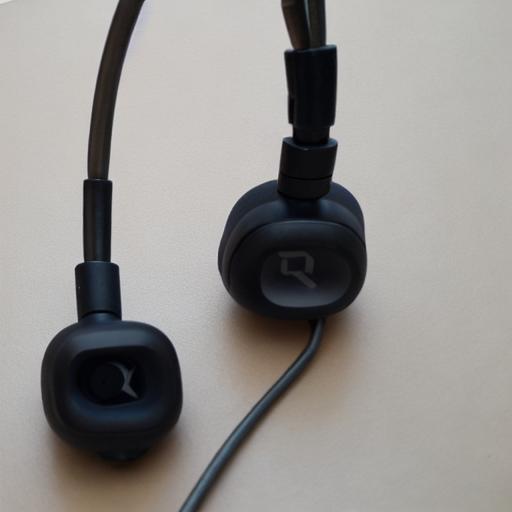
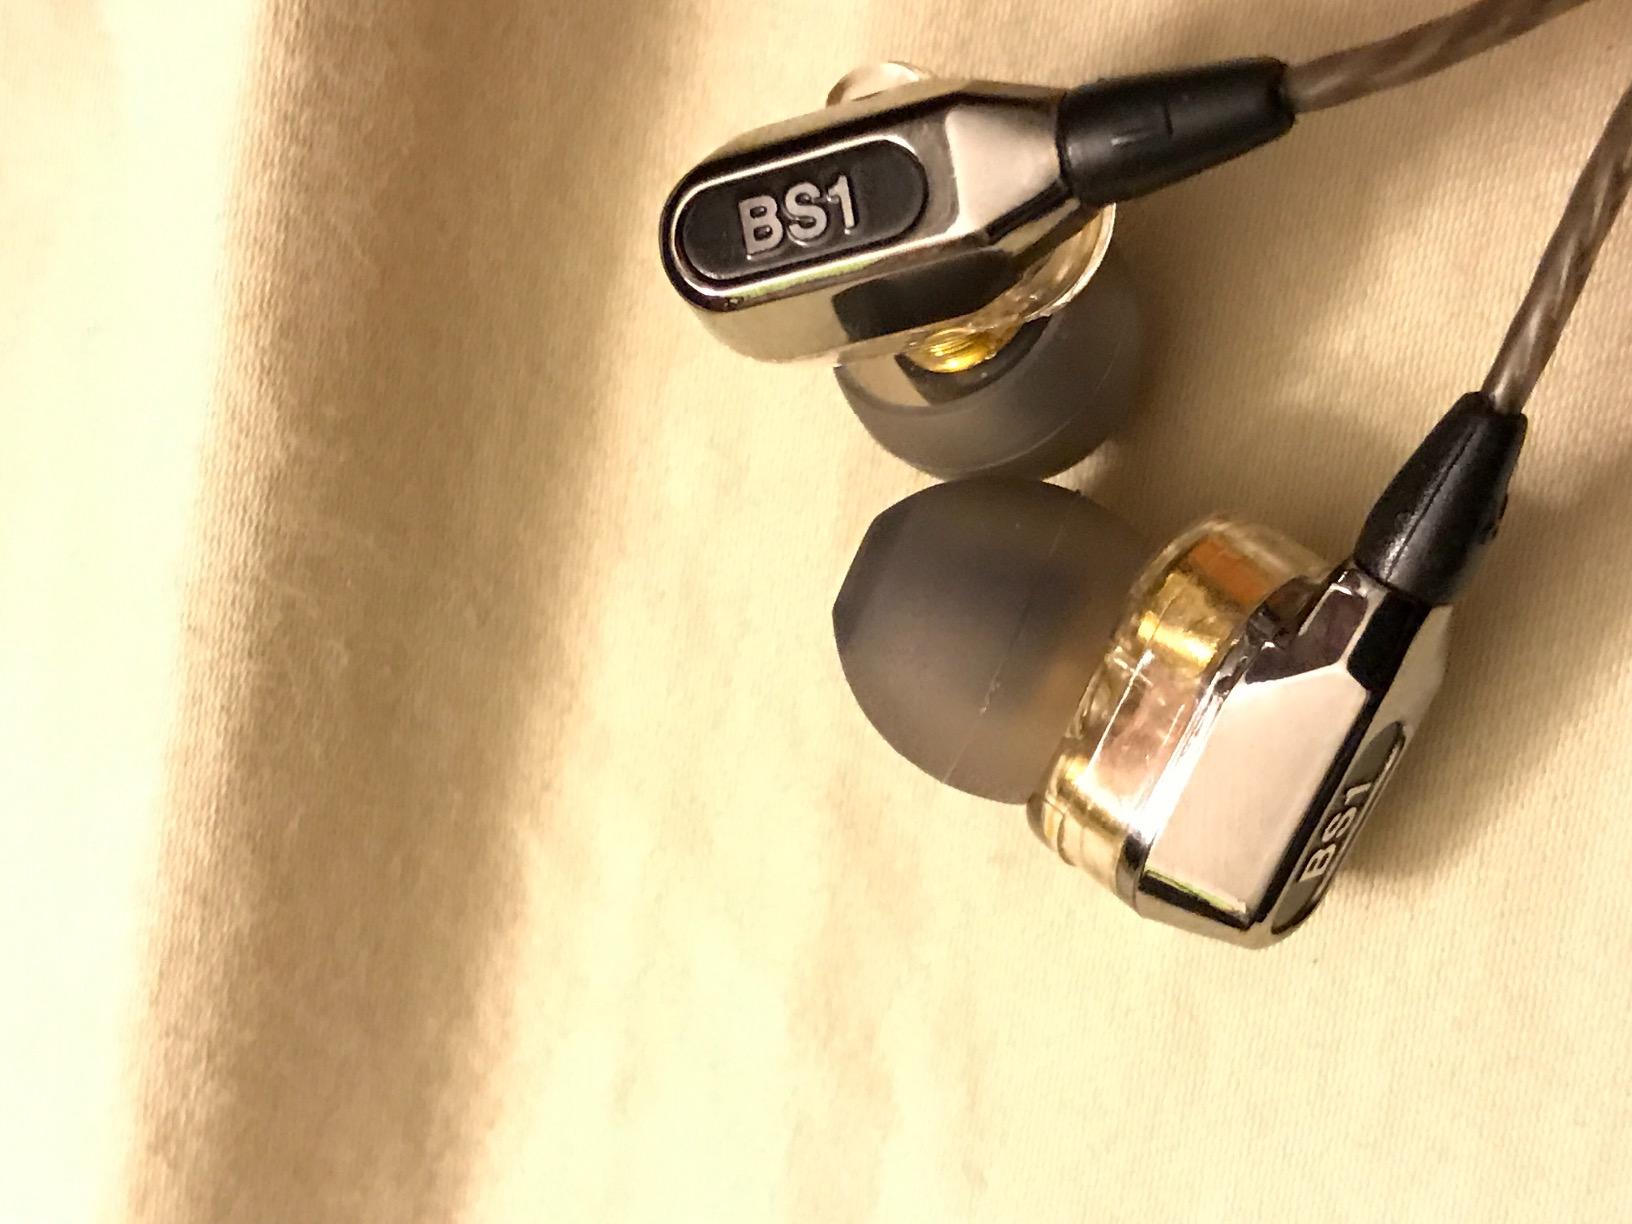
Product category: headphones
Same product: no